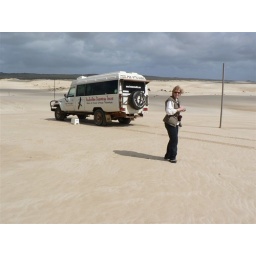
L and tour bus on sand dunes in Warren National Park